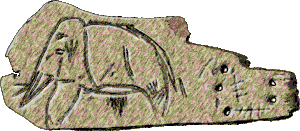
Le musée de l’Ermitage est un musée situé à Saint-Pétersbourg, au bord de la Neva.
La culture de Malta-Buret, ou encore Mal'ta–Buret', est une culture archéologique du Paléolithique supérieur située sur la rivière Angara supérieure dans la région à l'ouest du lac Baïkal dans l'oblast d'Irkoutsk, en Sibérie, en Fédération de Russie. Les sites types portent le nom des villages de Mal'ta, du district d'Usolsky et de Buret', du district de Bokhansky.